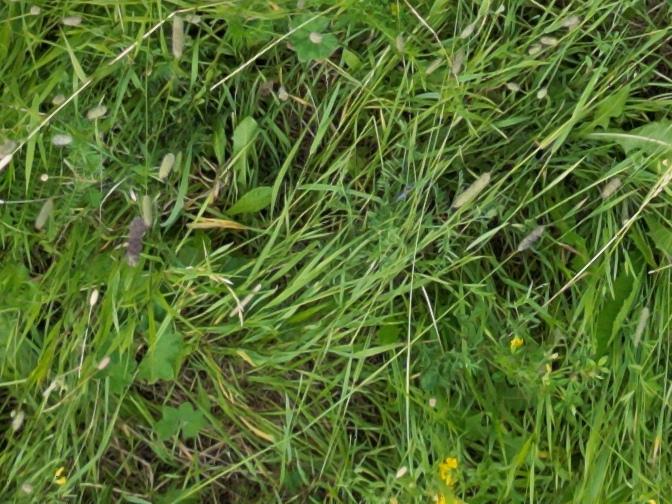
Flowers visible: yarrow flowers,  daisy flowers